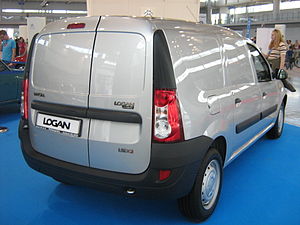
Dacia Logan / Facelift
Dacia Logan er en lille mellemklassebil fra Automobile Dacia. Bilen findes i øjeblikket som stationcar, varebil samt som pickup.